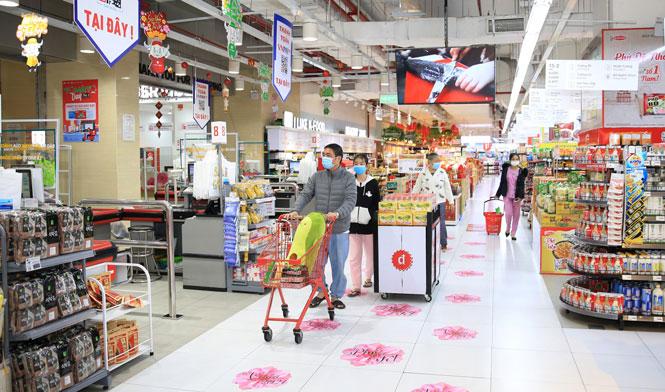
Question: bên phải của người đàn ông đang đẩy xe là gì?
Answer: bên phải của người đàn ông đang đẩy xe là lối ra vào